A. J. Turner

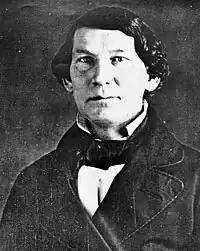
Turner once played with banjoist Joel Sweeney "(pictured)".

Before moving to Staunton, Turner lived in Middletown and Newtown (now Stephen's' City), near Winchester in Frederick County, Virginia. He married Catherine ("Kate") Montrose Aby on July 1, 1845, in Middletown. The ceremony was performed by John Allemong. Kate Aby's father was a shoemaker and veteran of the War of 1812. Her mother, who lived at Thorndale Farm, was the daughter of a drummer in the American Revolution.